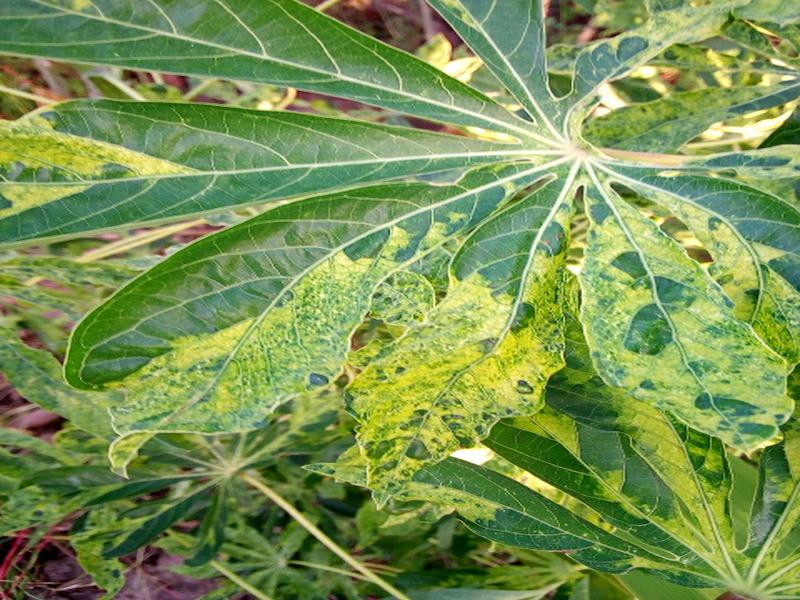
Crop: cassava
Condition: mosaic_disease